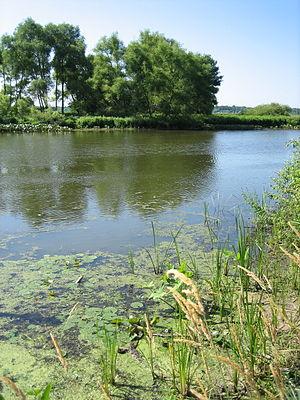
La rivière Kalamazoo est un cours d'eau qui coule dans l'État du Michigan aux États-Unis.